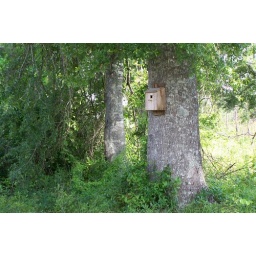
another bird house on a tree in the backyard